Montfode Castle

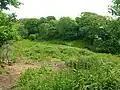
The possible Cuff Holm, site of the fight to the death between a Boyd and a Montfode in medieval times.

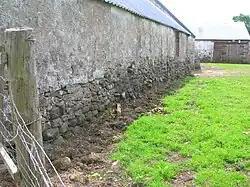
The joint dam and hay barn wall.

Boydston Farm was once known as Little Montfode, however local tradition relates that as a result of a feud one of the lairds of Montfode killed one of the Boyd family and in compensation gave the land to the Kilmarnock Boyds. The site of the murder was still well known in the 1860s, pointed out as the 'Cuff holm'. The property was recorded as a '10 merk land'.